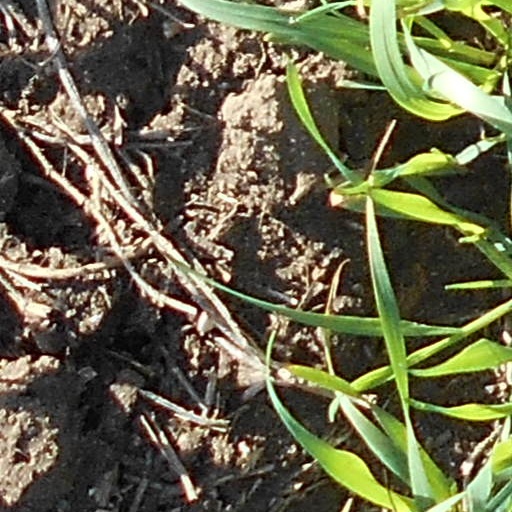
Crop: wheat